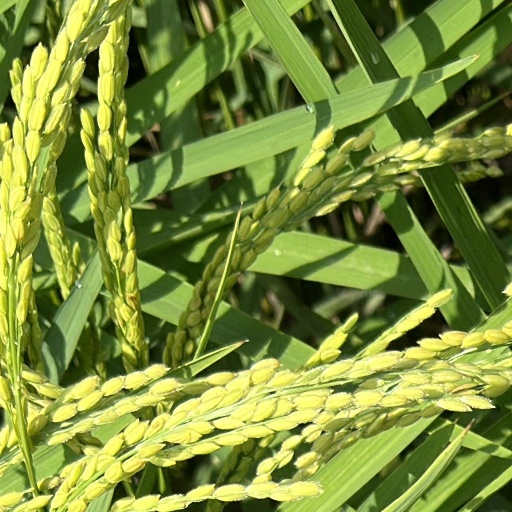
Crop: rice